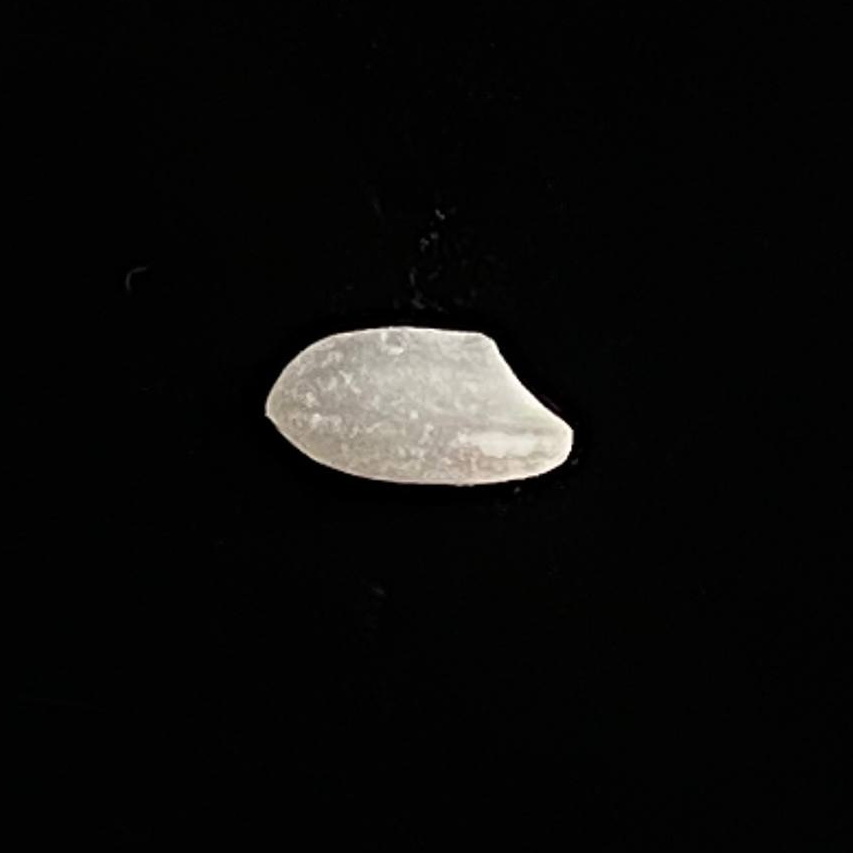
Rice variety: Chinigura_Polao